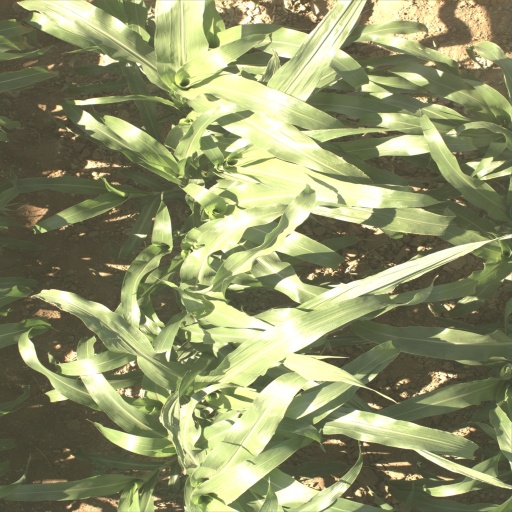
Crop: sorghum